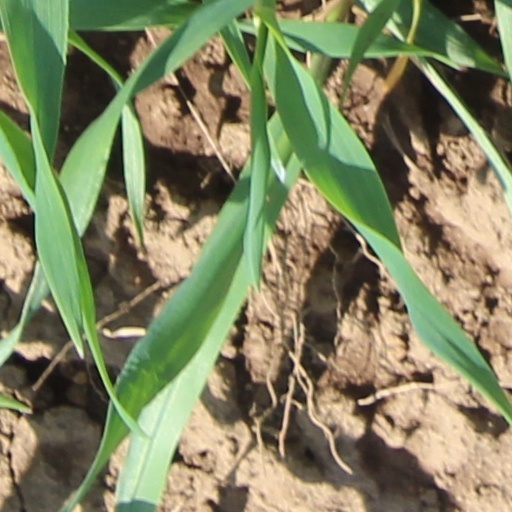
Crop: wheat